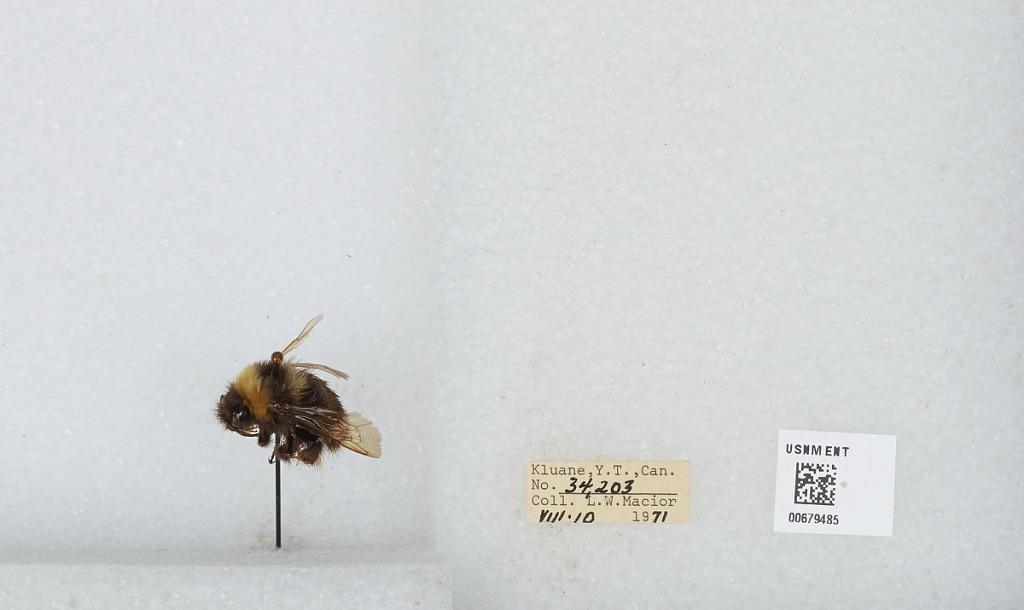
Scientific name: Bombus (Bombus) occidentalis Greene
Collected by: L. Macior
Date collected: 1971-8-10
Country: Canada
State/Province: Yukon Territory
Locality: Kluane
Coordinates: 60.75, -139.5